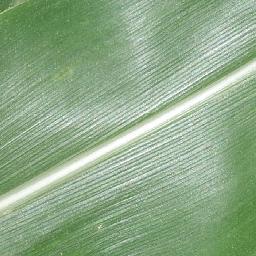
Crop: corn
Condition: (maize)_healthy